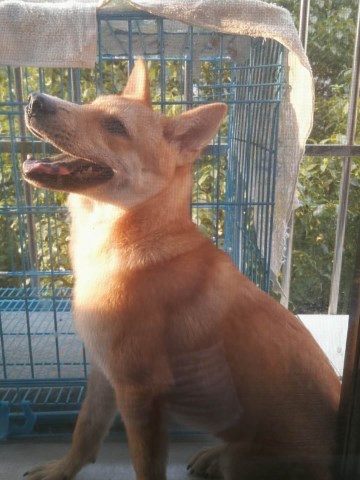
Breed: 1043-n000001-Shiba_Dog